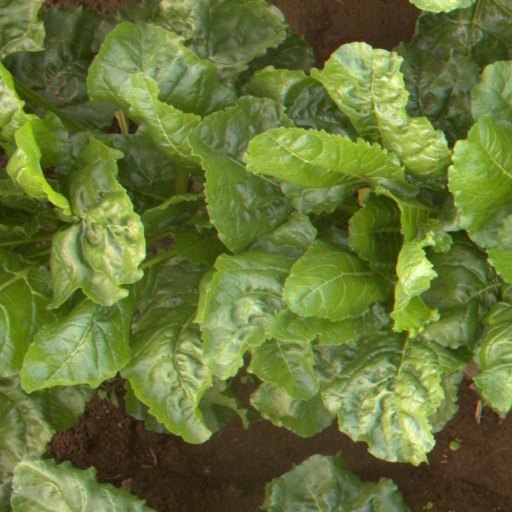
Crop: sugar beet